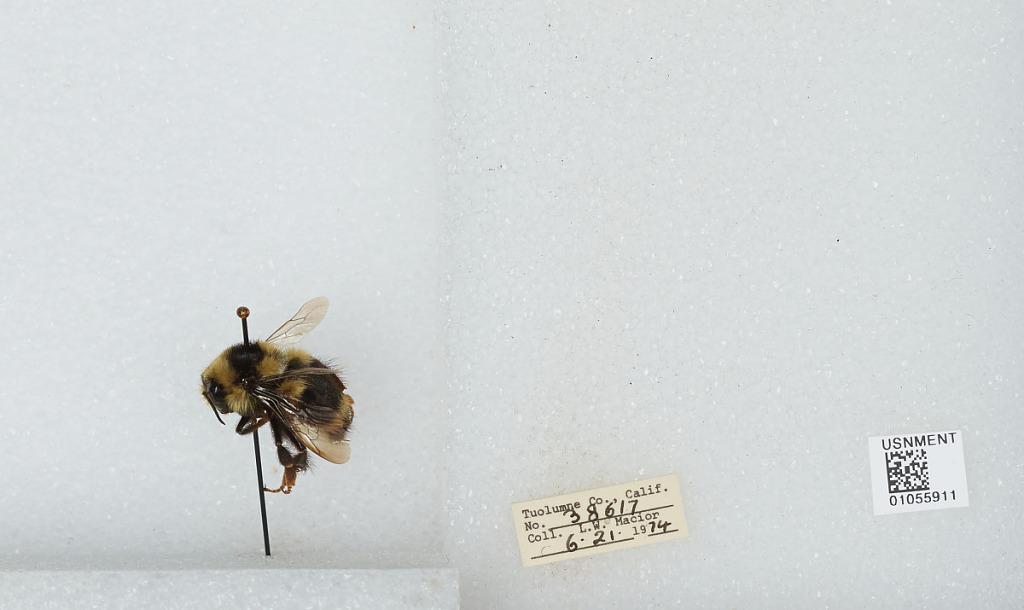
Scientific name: Bombus bifarius nearcticus
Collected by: L. Macior
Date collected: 1974-6-21
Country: United States
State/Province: California
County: Tuolumne
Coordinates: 38.02, -119.93